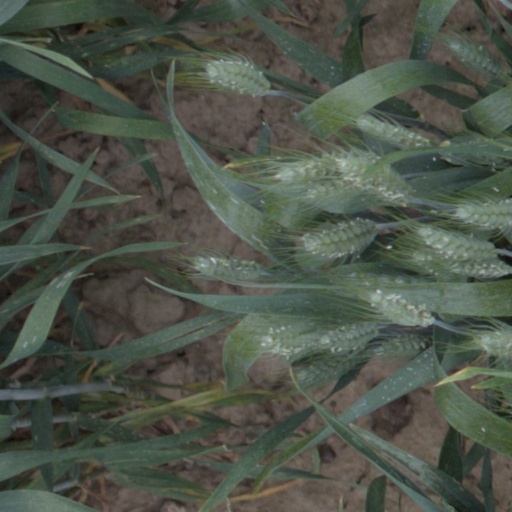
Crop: wheat